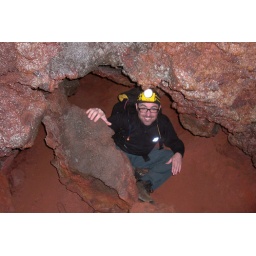
013 Chris in the red rocks